Slide It In

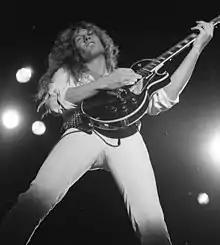
John Sykes (pictured in 1983) was approached to join the group.

Coverdale then approached Thin Lizzy guitarist John Sykes, whom he had met when Whitesnake and Thin Lizzy played some of the same festivals in Europe. Sykes was initially reluctant to join, wanting instead to continue working with Thin Lizzy frontman Phil Lynott, but after several more offers and Lynott's blessing, he accepted. Sykes recalled on the moment he had been offered and accepted on that premise: "I had a phone call, and it was Coverdale or his people or something. They called me up and asked me if I wanted to join, and I said, “No, I don’t. I’m not interested. I’m staying with Phil.” They called up again and said, “Just come over.” I think it was Munich we went to then? They were recording the 1984 "Slide It In" album or something. I thought I’d go over and take a look. I think they called me two or three times. I went over and met David and Mel Galley, who was a really nice guy. I hung out with them for a couple of days and jammed on a couple of songs. When I came back to London, they rang out for me, offered me the job, and I said: “No, I don’t want to do it.” Then they basically said, “How much money would it take for you to do it?”, so I threw a number out there that I thought I would never get, and they said, “Okay”, and gave me the money."